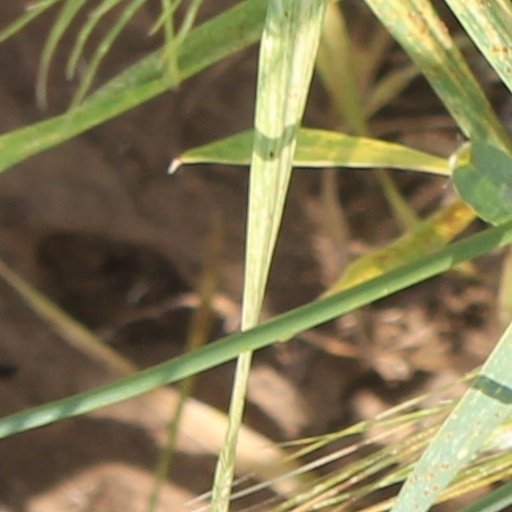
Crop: wheat